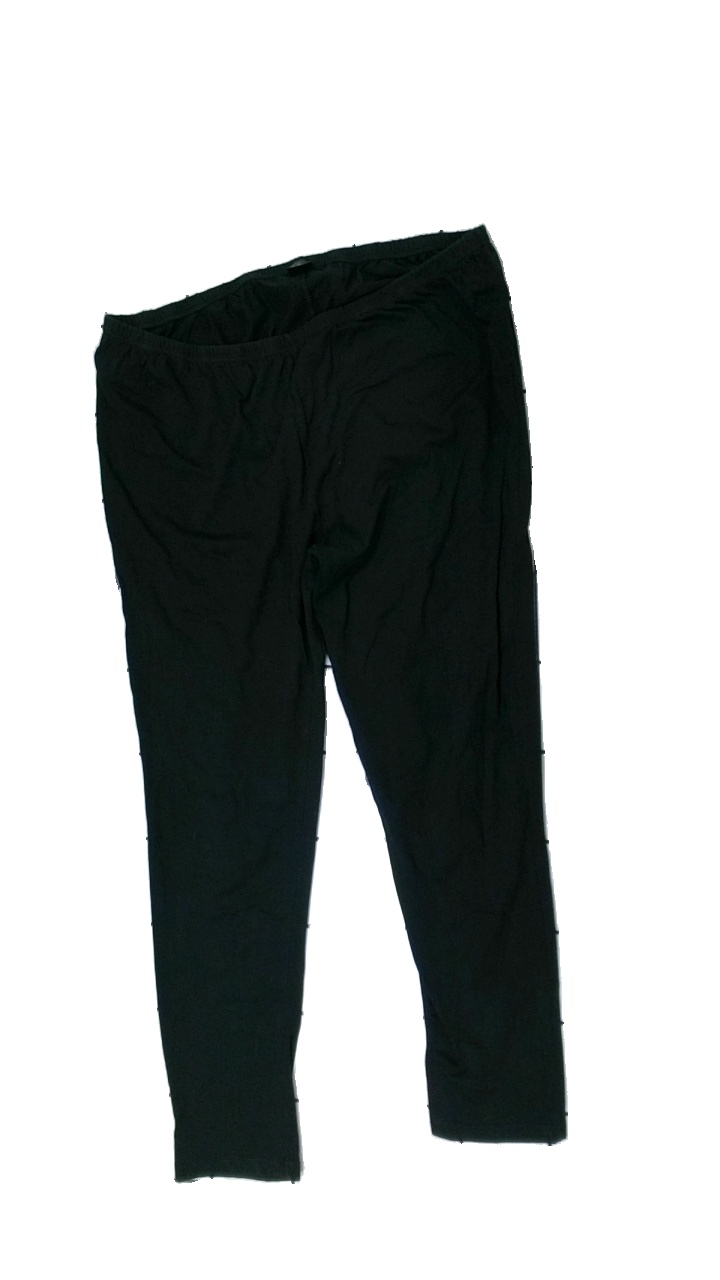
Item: Trousers (Ladies)
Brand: More
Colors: Black
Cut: Regular
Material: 100% cotton
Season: All
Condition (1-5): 3
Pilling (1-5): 3
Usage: Recycle
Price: <50